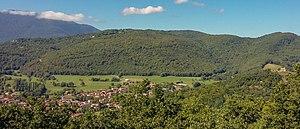
Izaut-de-l'Hôtel est une commune française située dans le département de la Haute-Garonne, en région Occitanie.